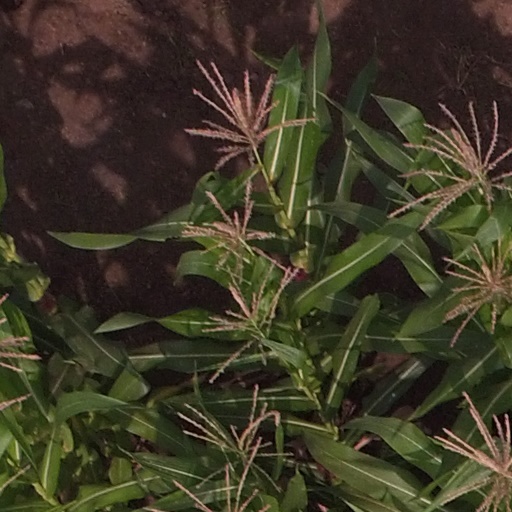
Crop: maize; corn